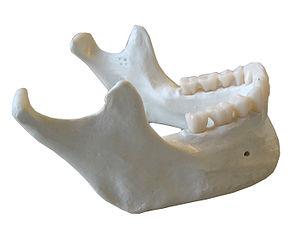
La mandibule est un os impair, formant la mâchoire inférieure. Il se compose d'un corps et de deux branches.